Valencia Cathedral

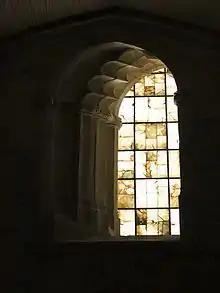
Alabaster window in Valencia Cathedral. Note the asymmetrical, slanted left side of the wall-frame, which lets sun rays reach the chancel.

Although there are several styles of construction, this cathedral is basically a Gothic building, a cruciform plan with transepts north and south, and a crossing covered by an octagonal tower, with an ambulatory and a polygonal apse.